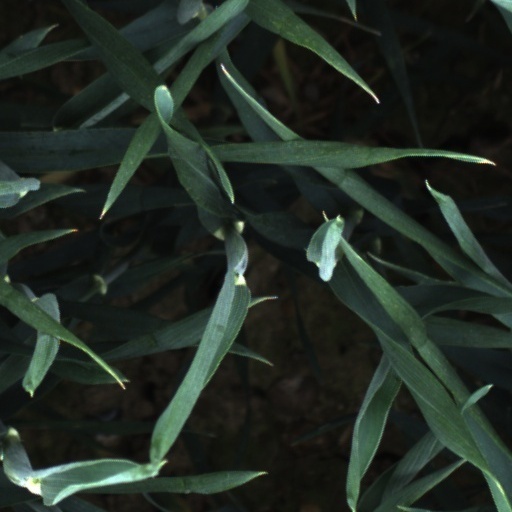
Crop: wheat